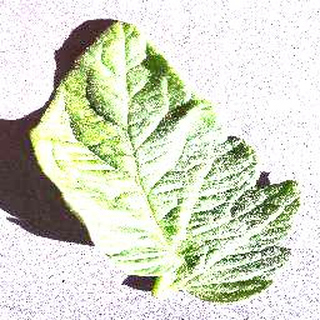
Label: healthy_tomato